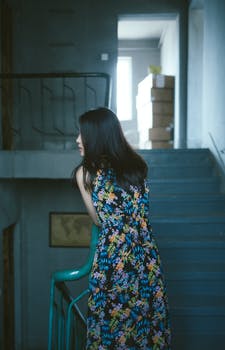
Label: No Watermark